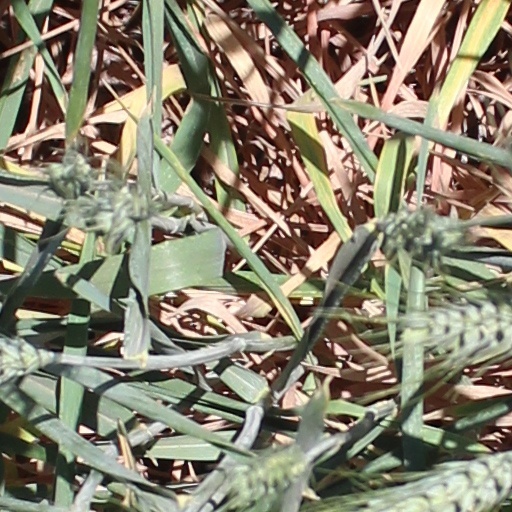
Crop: wheat